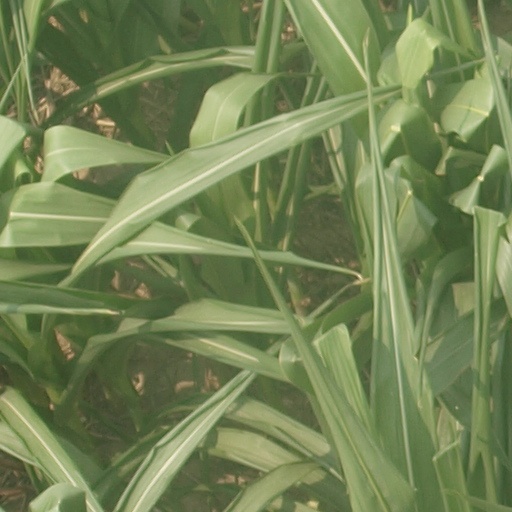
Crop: maize; corn